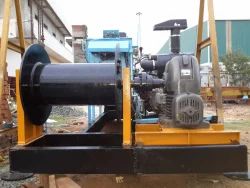
Label: Electric_Rope_Winch